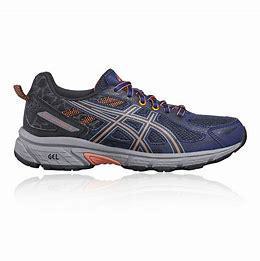
Brand: Asics
Model: Gel Venture 6